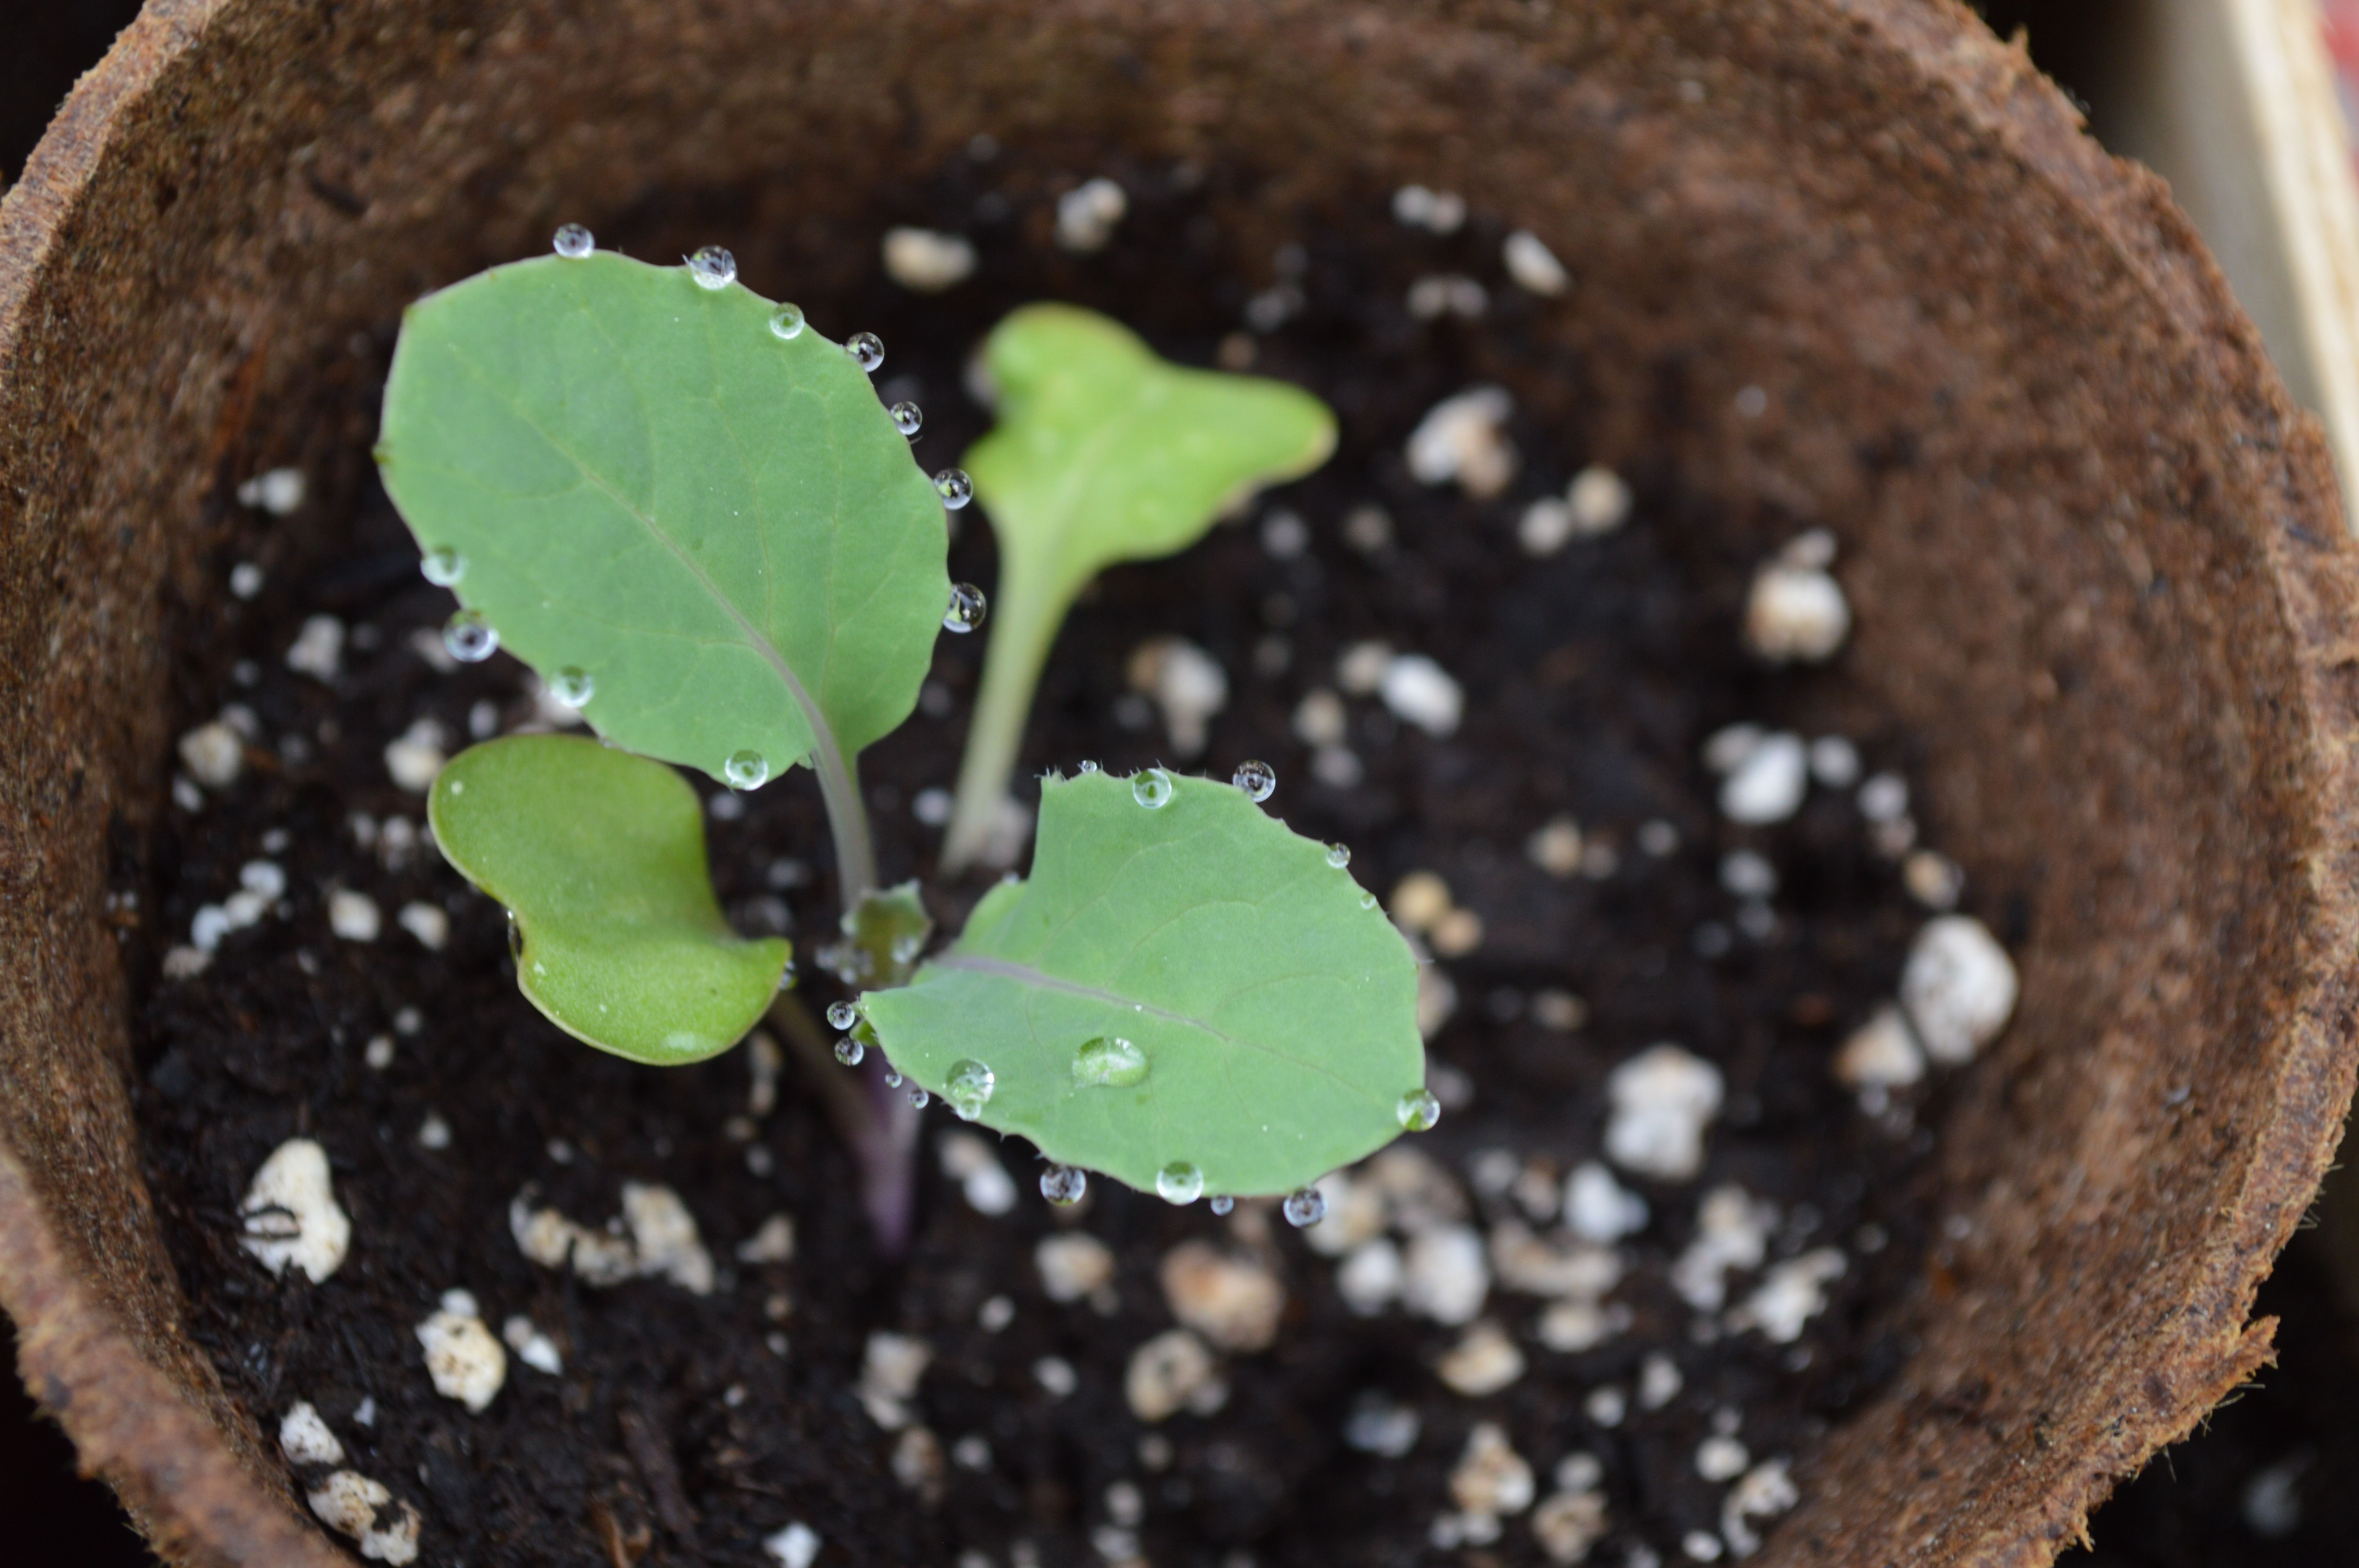
plant, leaf, flower, food, spring, green, produce, vegetable, grow, soil, garden, seedling, gardening, organic, macro photography, flowering plant, land plant